Turin International Book Fair

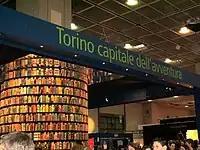
Fiera del libro - XIX edition

The Turin International Book Fair is Italy's largest trade fair for books, held annually in mid-May in Turin, Italy.